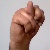
The image shows a hand gesture representing the letter 'N' in Indian Sign Language.